Flickorna Lundgren

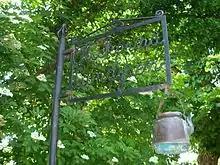

Flickorna Lundgren "(English: The Lundgren Girls)" is a café and restaurant that was started in 1938 by the sisters Greta, Anna, Ebba, Marta, Rut, Britt-Marie, and Ella Lundgren. "Flickorna Lundgren" lies in Skäret between Arild and Jonstorp in Höganäs municipality, Sweden. Several famous guest have visited the café through the years, with the most famous, king Gustaf VI Adolf, who was a regular between 1945 and 1973. The business have received Gastronomiska akademien's diplom. In 2014, they received White Guide's award ""Worth a journey"".